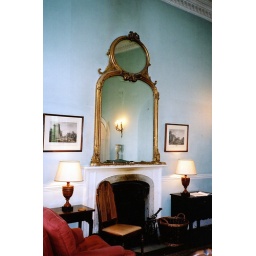
Giant mirror in sitting room. Scorch marks on fire surround suggests some good use!